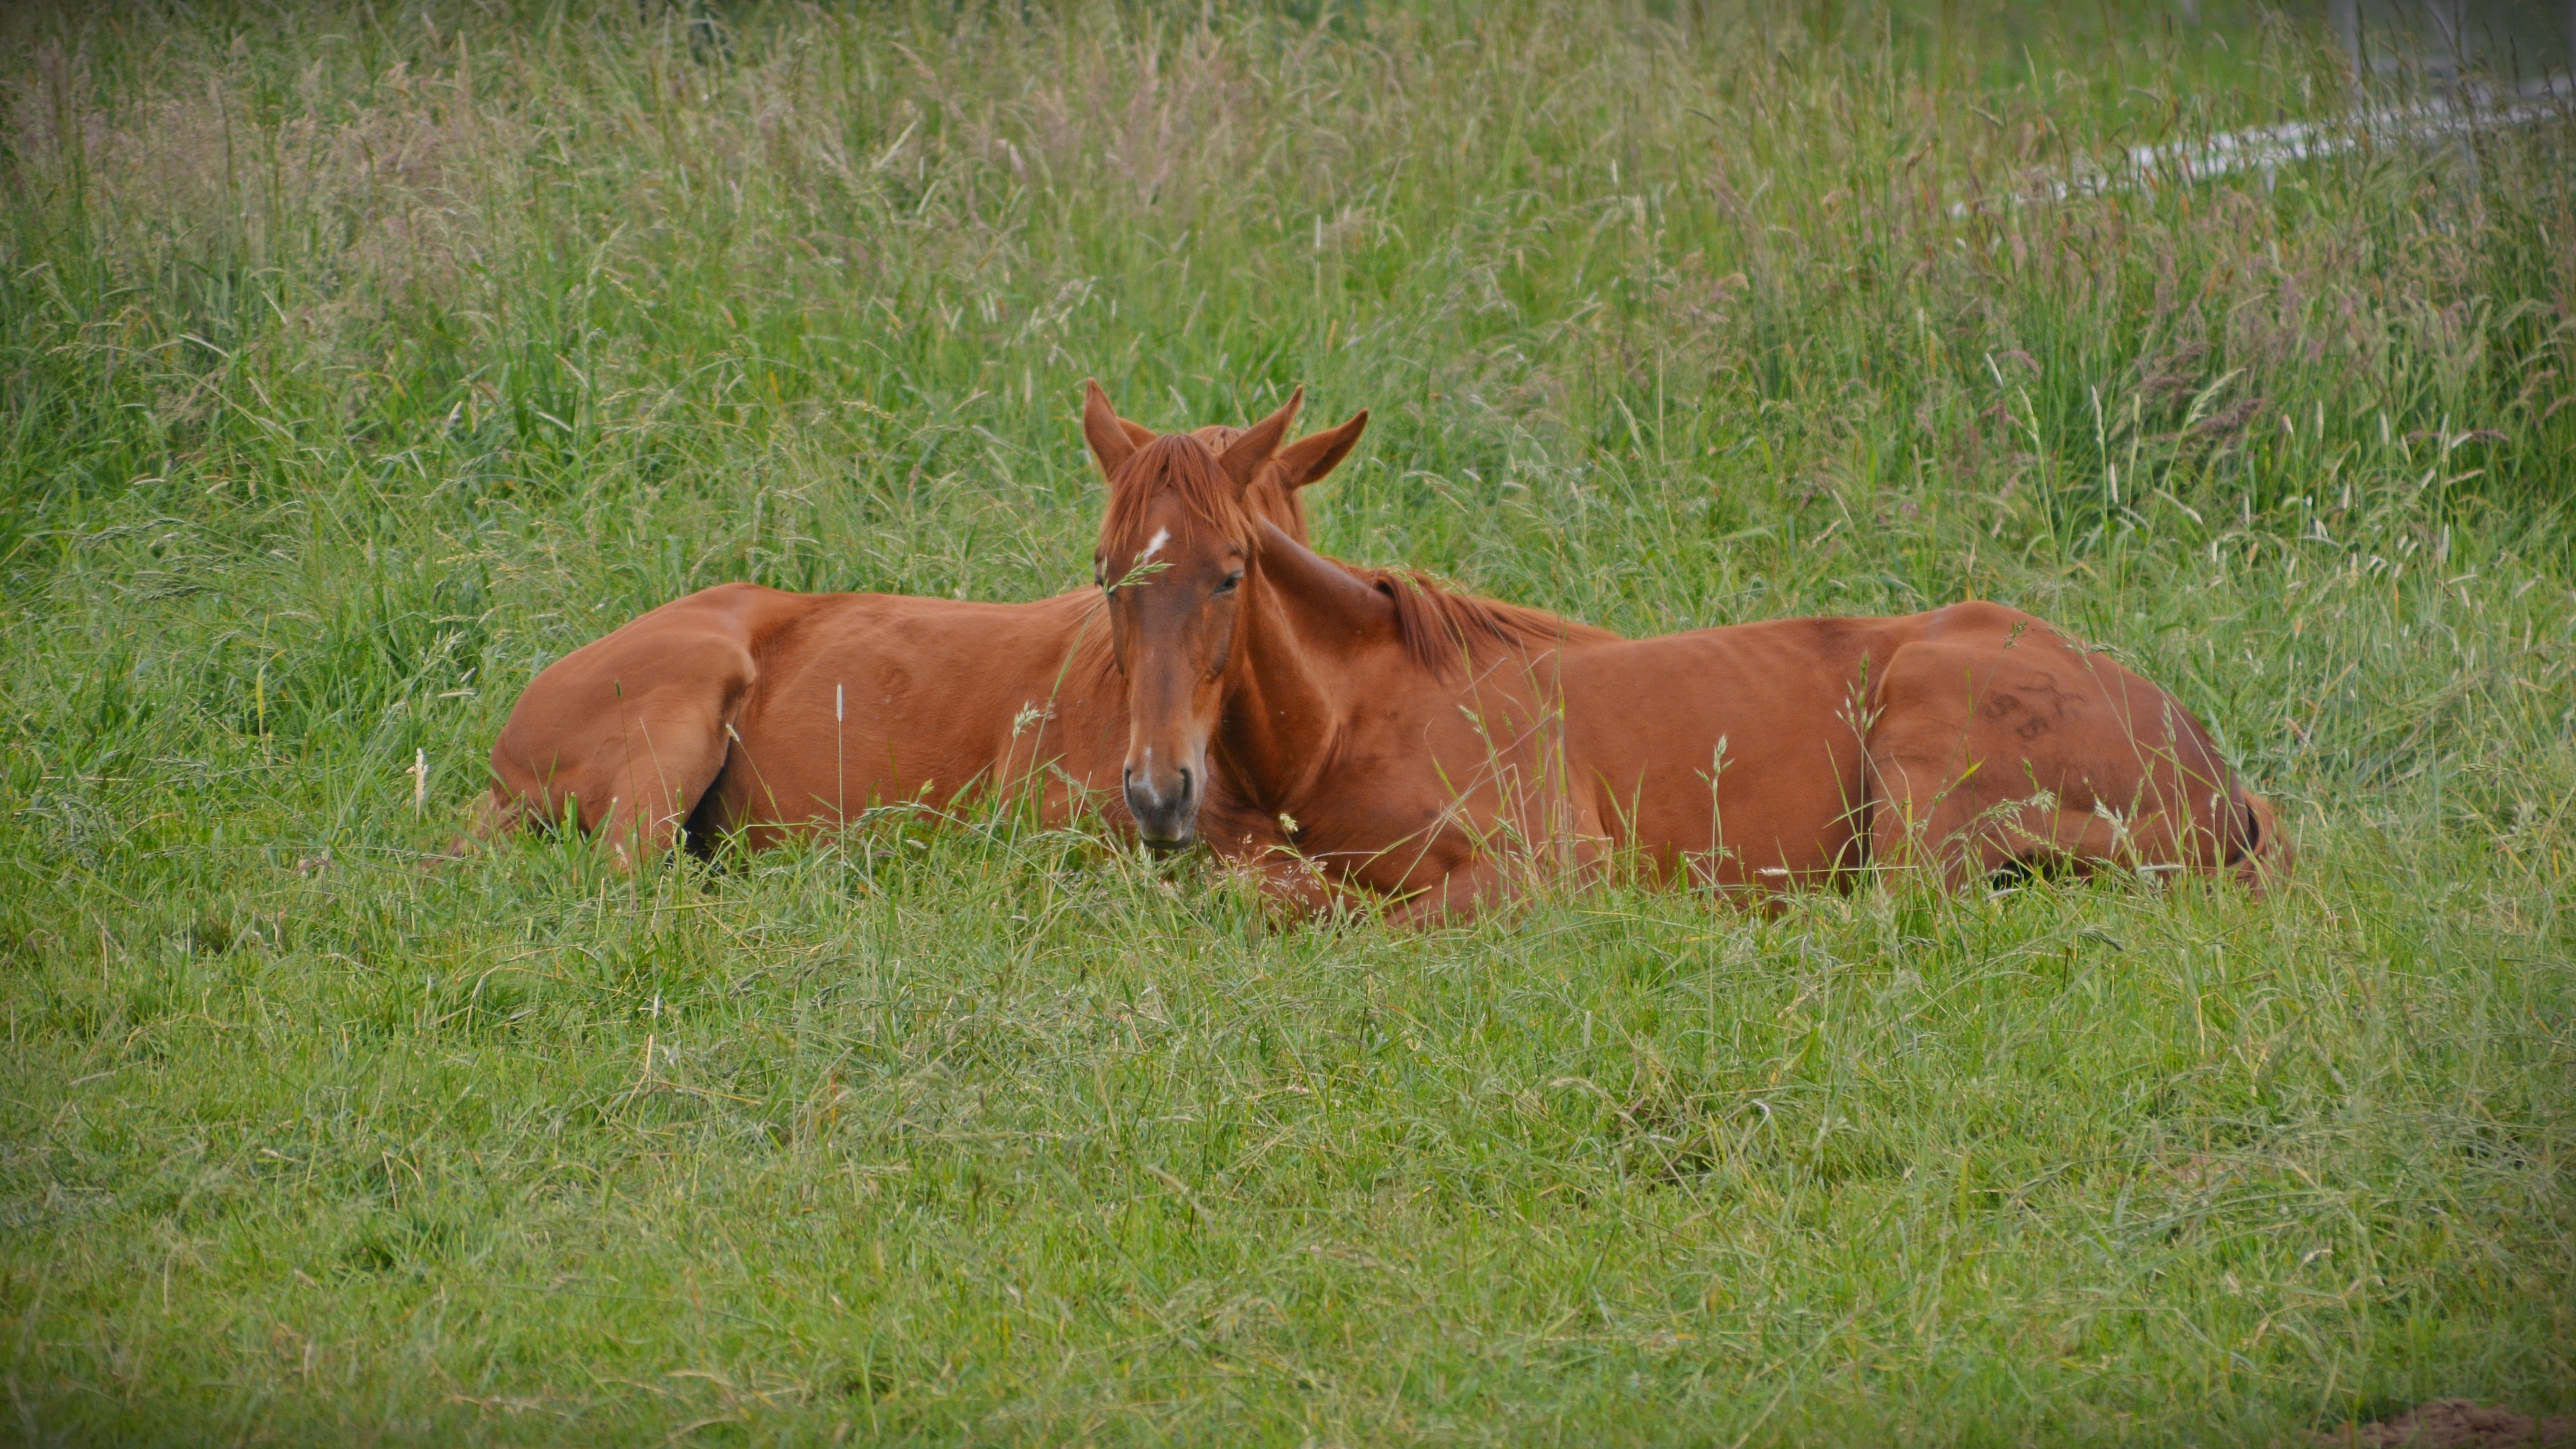
nature, grass, meadow, prairie, wildlife, pasture, grazing, horse, mammal, mane, rest, fauna, graze, horses, grassland, vertebrate, mare, coupling, foal, light brown, horse like mammal, mustang horse